British Rail Class 85

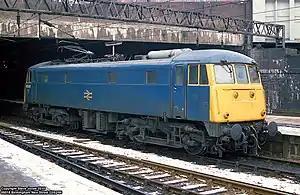
85018 at in 1986

The British Rail Class 85 (also known by the designation AL5) is an electric locomotive that was designed and produced at British Rail’s (BR) Doncaster Works during the early 1960s. While largely developed by BR, much of its systems can be attributed to the British manufacturing interest Associated Electrical Industries (AEI).